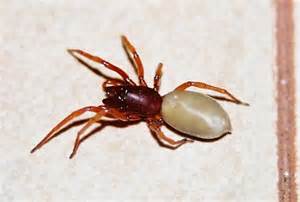
Label: spider